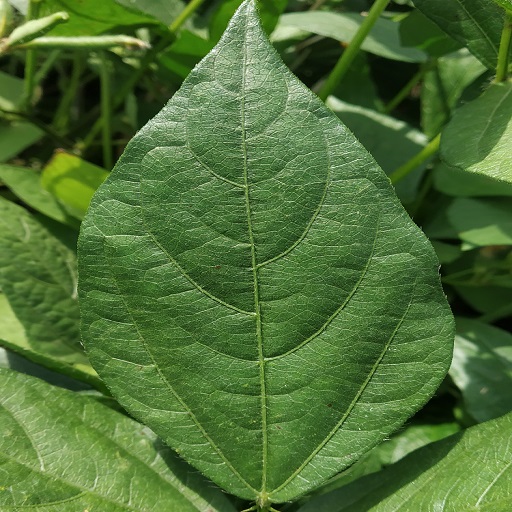
Label: Healthy